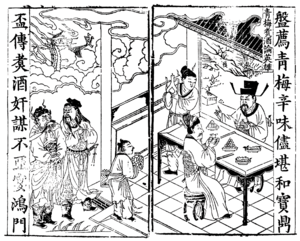
Liu Bei ou Lieou Pei en transcription EFEO était un puissant seigneur chinois de la fin de la dynastie Han et du début de la période des Trois Royaumes. Son prénom social était Xuande. Il fonda avec l'aide du stratège Zhuge Liang le royaume de Shu dont il se proclama empereur en 221, établissant l'éphémère dynastie des Shu-Han. Après sa mort, il reçut le nom posthume d’empereur Zhaolie. Liu Bei fut immortalisé dans le roman Histoire des Trois Royaumes où il est dépeint comme un monarque vertueux, empli des valeurs confucéennes.